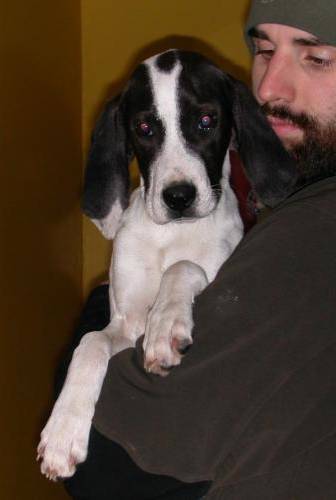
Label: dog